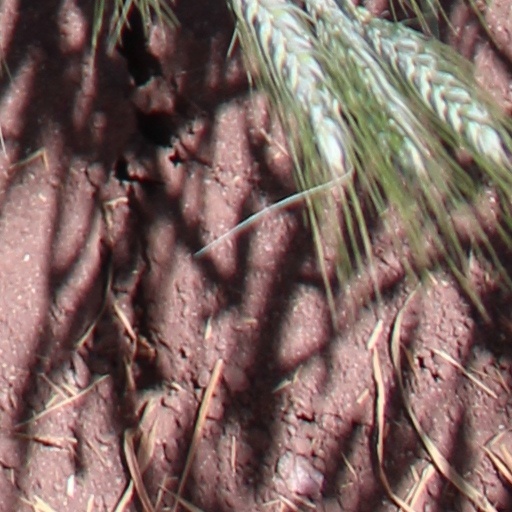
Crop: wheat